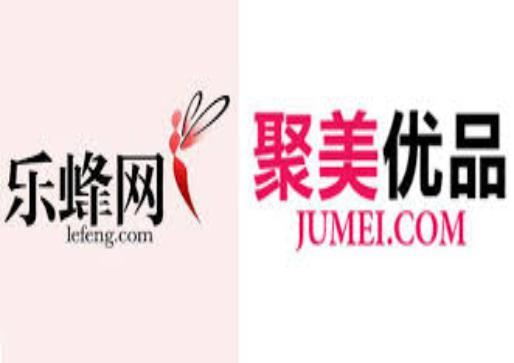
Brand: lefeng
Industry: Others